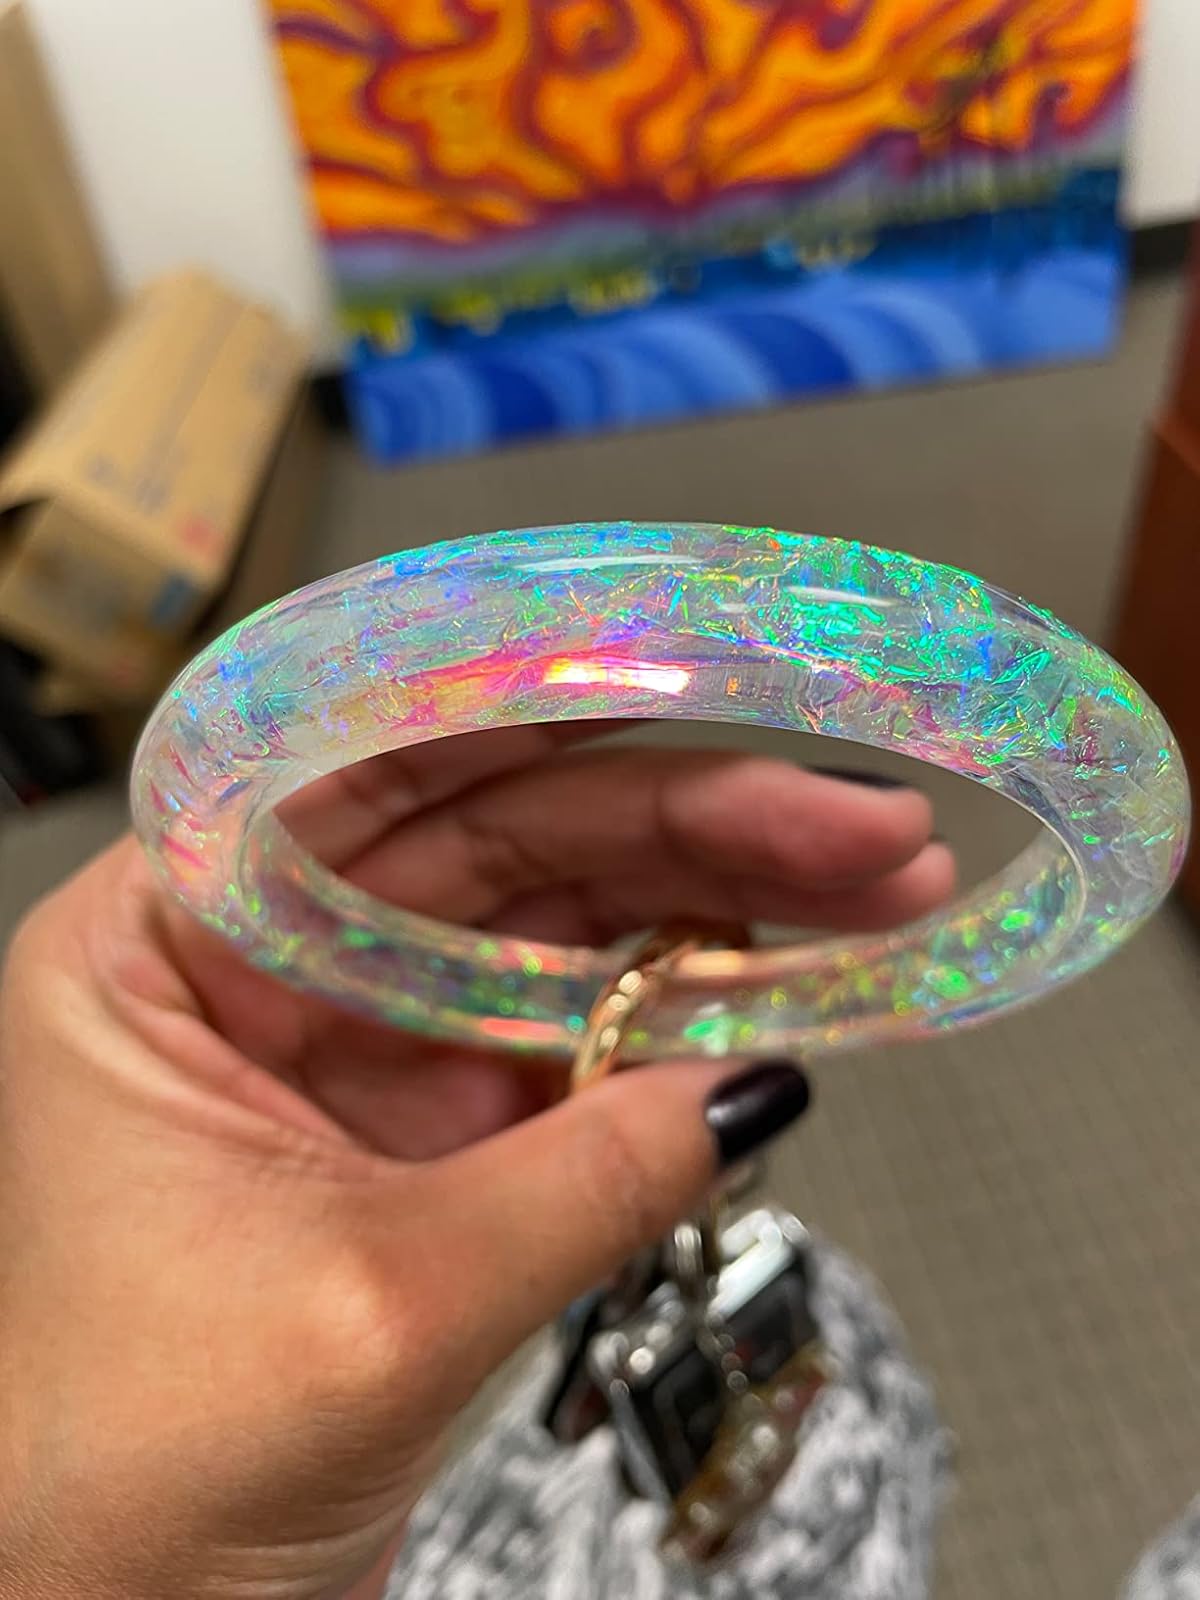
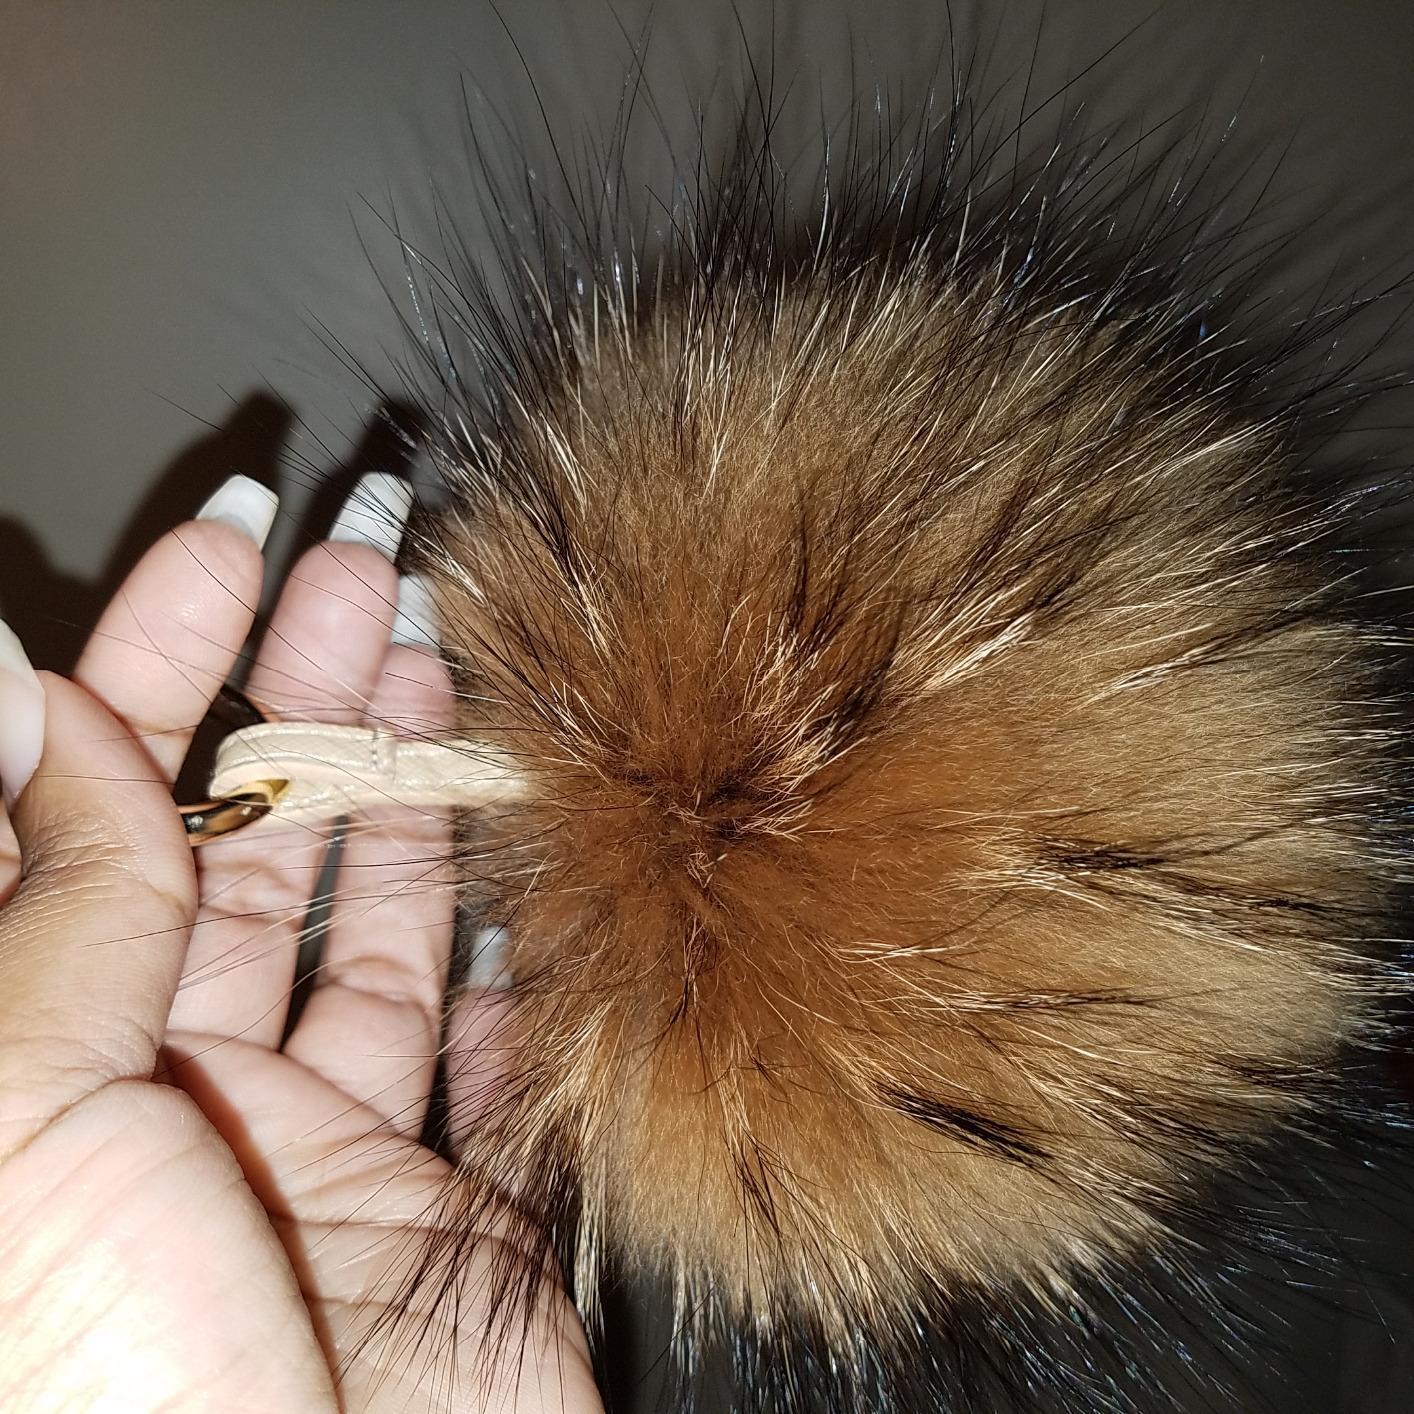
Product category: accessories_keychain
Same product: no